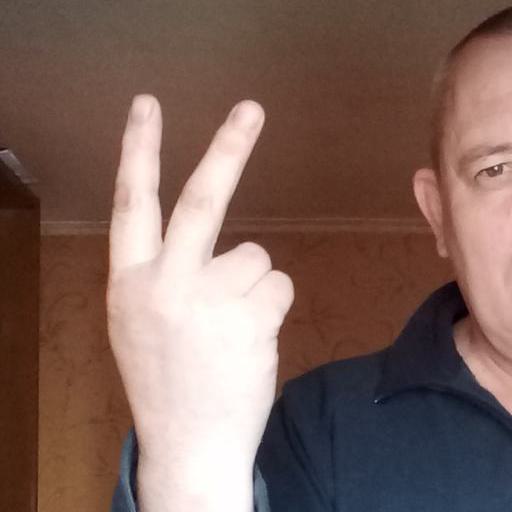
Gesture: peace_inverted